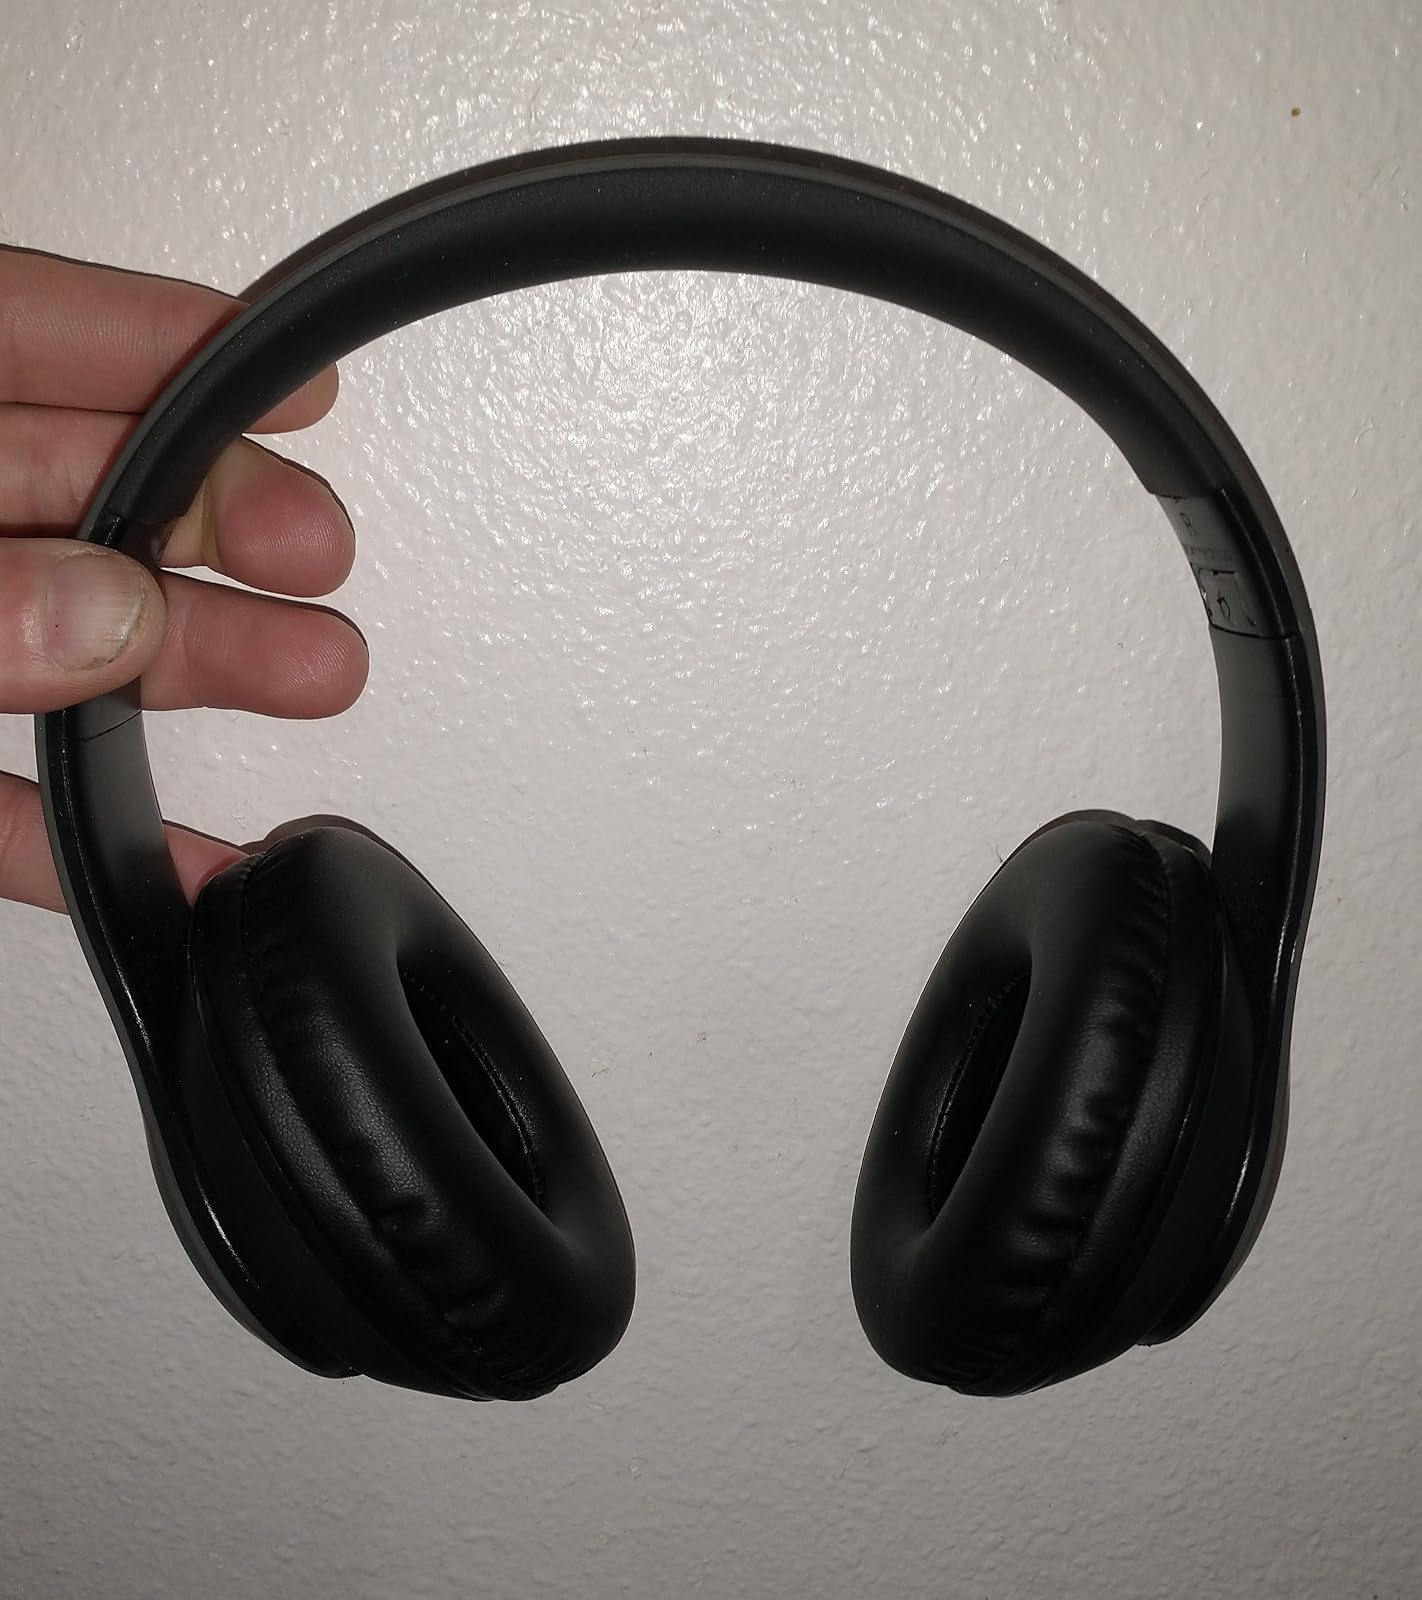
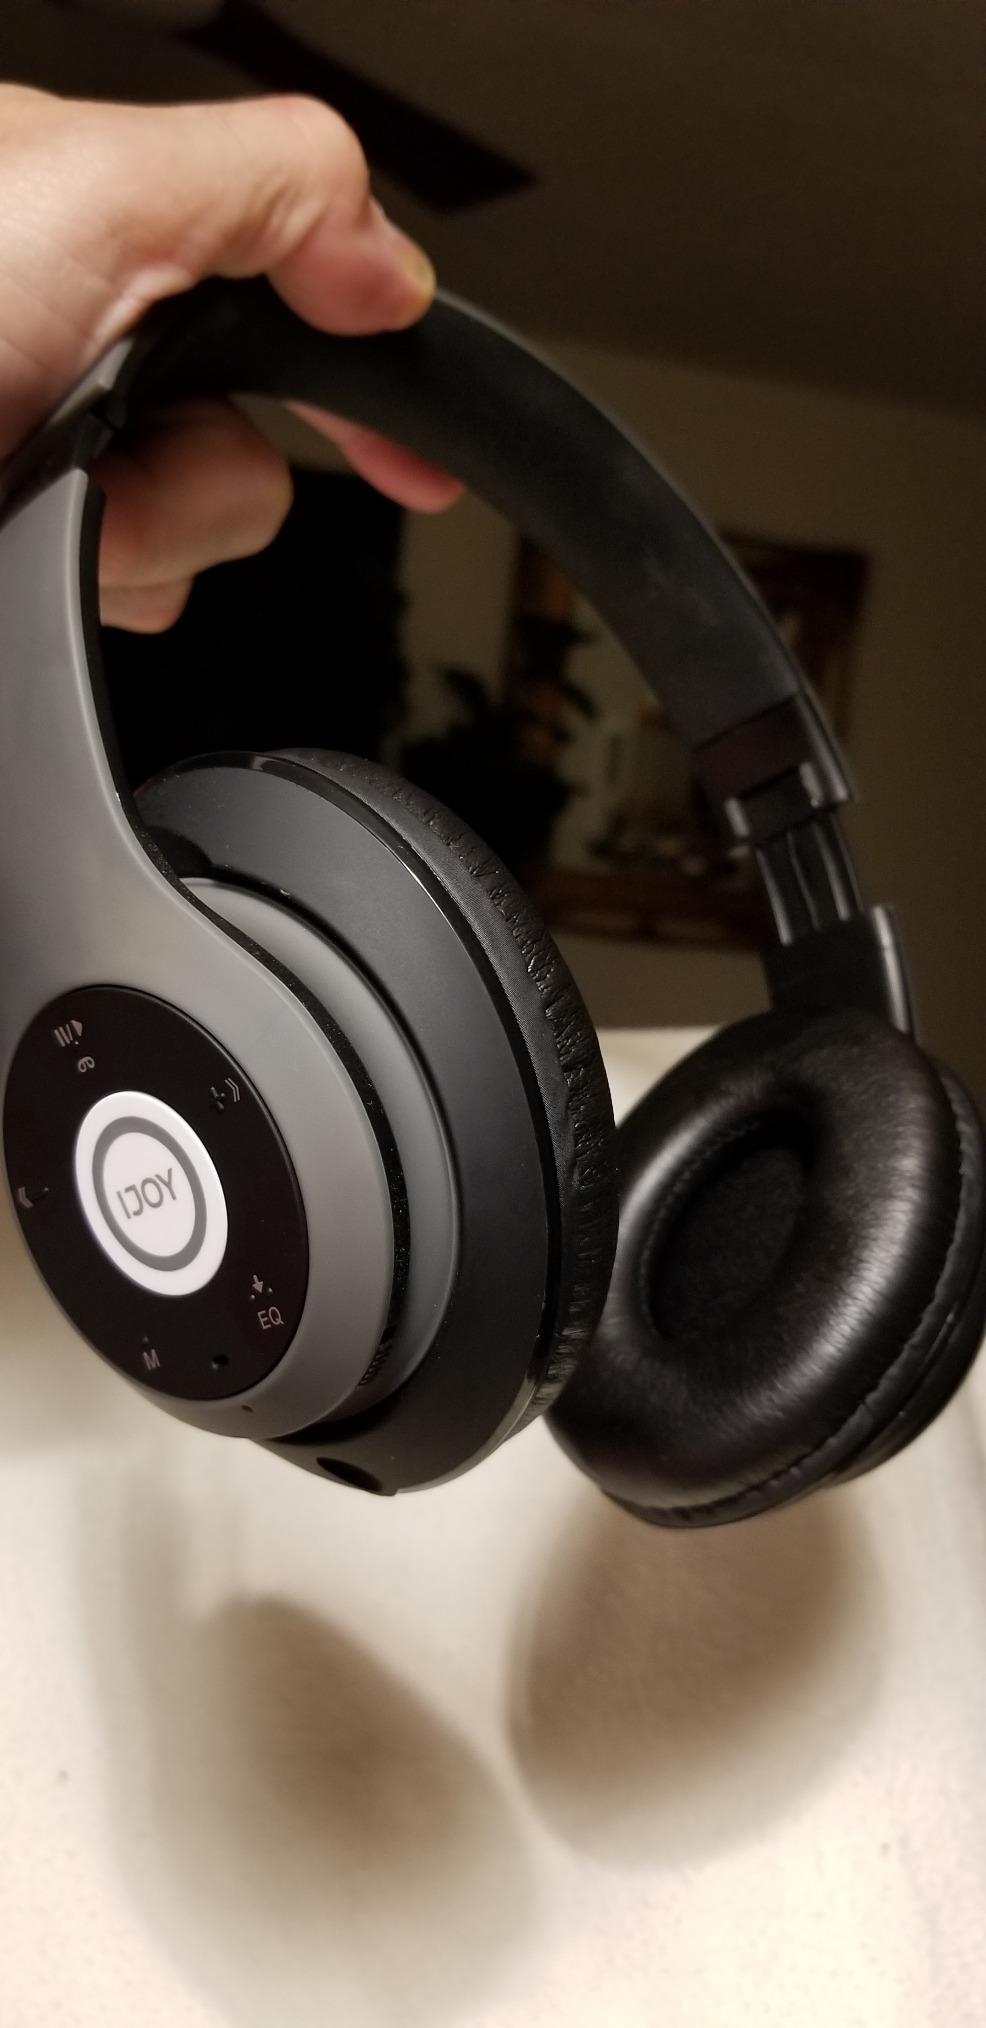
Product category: headphones
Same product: yes